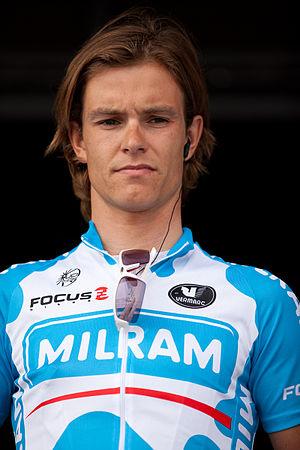
Linus Gerdemann est un coureur cycliste allemand, né le 16 septembre 1982 à Münster, professionnel de 2003 à 2016.